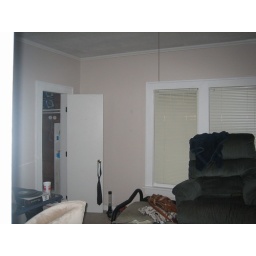
Front bedroom in the first house that didn't make the cut.